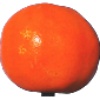
Label: Clementine 1